Shimatakamatsu Station

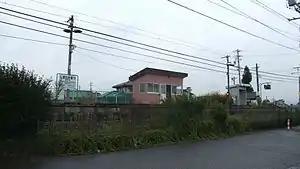
Shimatakamatsu Station, October 2008

is a train station in the city of Matsumoto, Nagano Prefecture, Japan, operated by East Japan Railway Company (JR East).